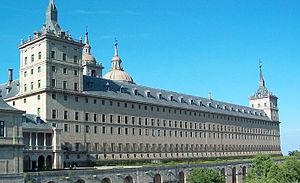
Le Patrimoine national est un organisme autonome qui relève du Ministère de la Présidence du gouvernement espagnol, dont la mission est la conservation des biens de l'État mis à disposition du roi d'Espagne et de la famille royale espagnole pour leur usage personnel ou pour célébrer des actes d'État ou des cérémonies officielles.
L’architecture de la Renaissance, née en Italie, a gagné progressivement tous les autres pays d'Europe entre le début du XVᵉ siècle et le début du XVIIᵉ siècle. Elle procède d'une recherche consciente et de l'assimilation d'éléments historiquement authentiques de la pensée et de la culture matérielle des Grecs et des Romains. En effet, l'époque antique apparaît aux érudits italiens de cette période comme l’apogée de tous les arts. Pourtant, ils ne cherchent pas à simplement l’imiter, mais à s’en inspirer pour l’égaler, voire la surpasser. Ce retour à l’Antiquité est appelé « hellénisme ».